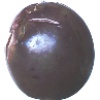
Label: Passion Fruit 1